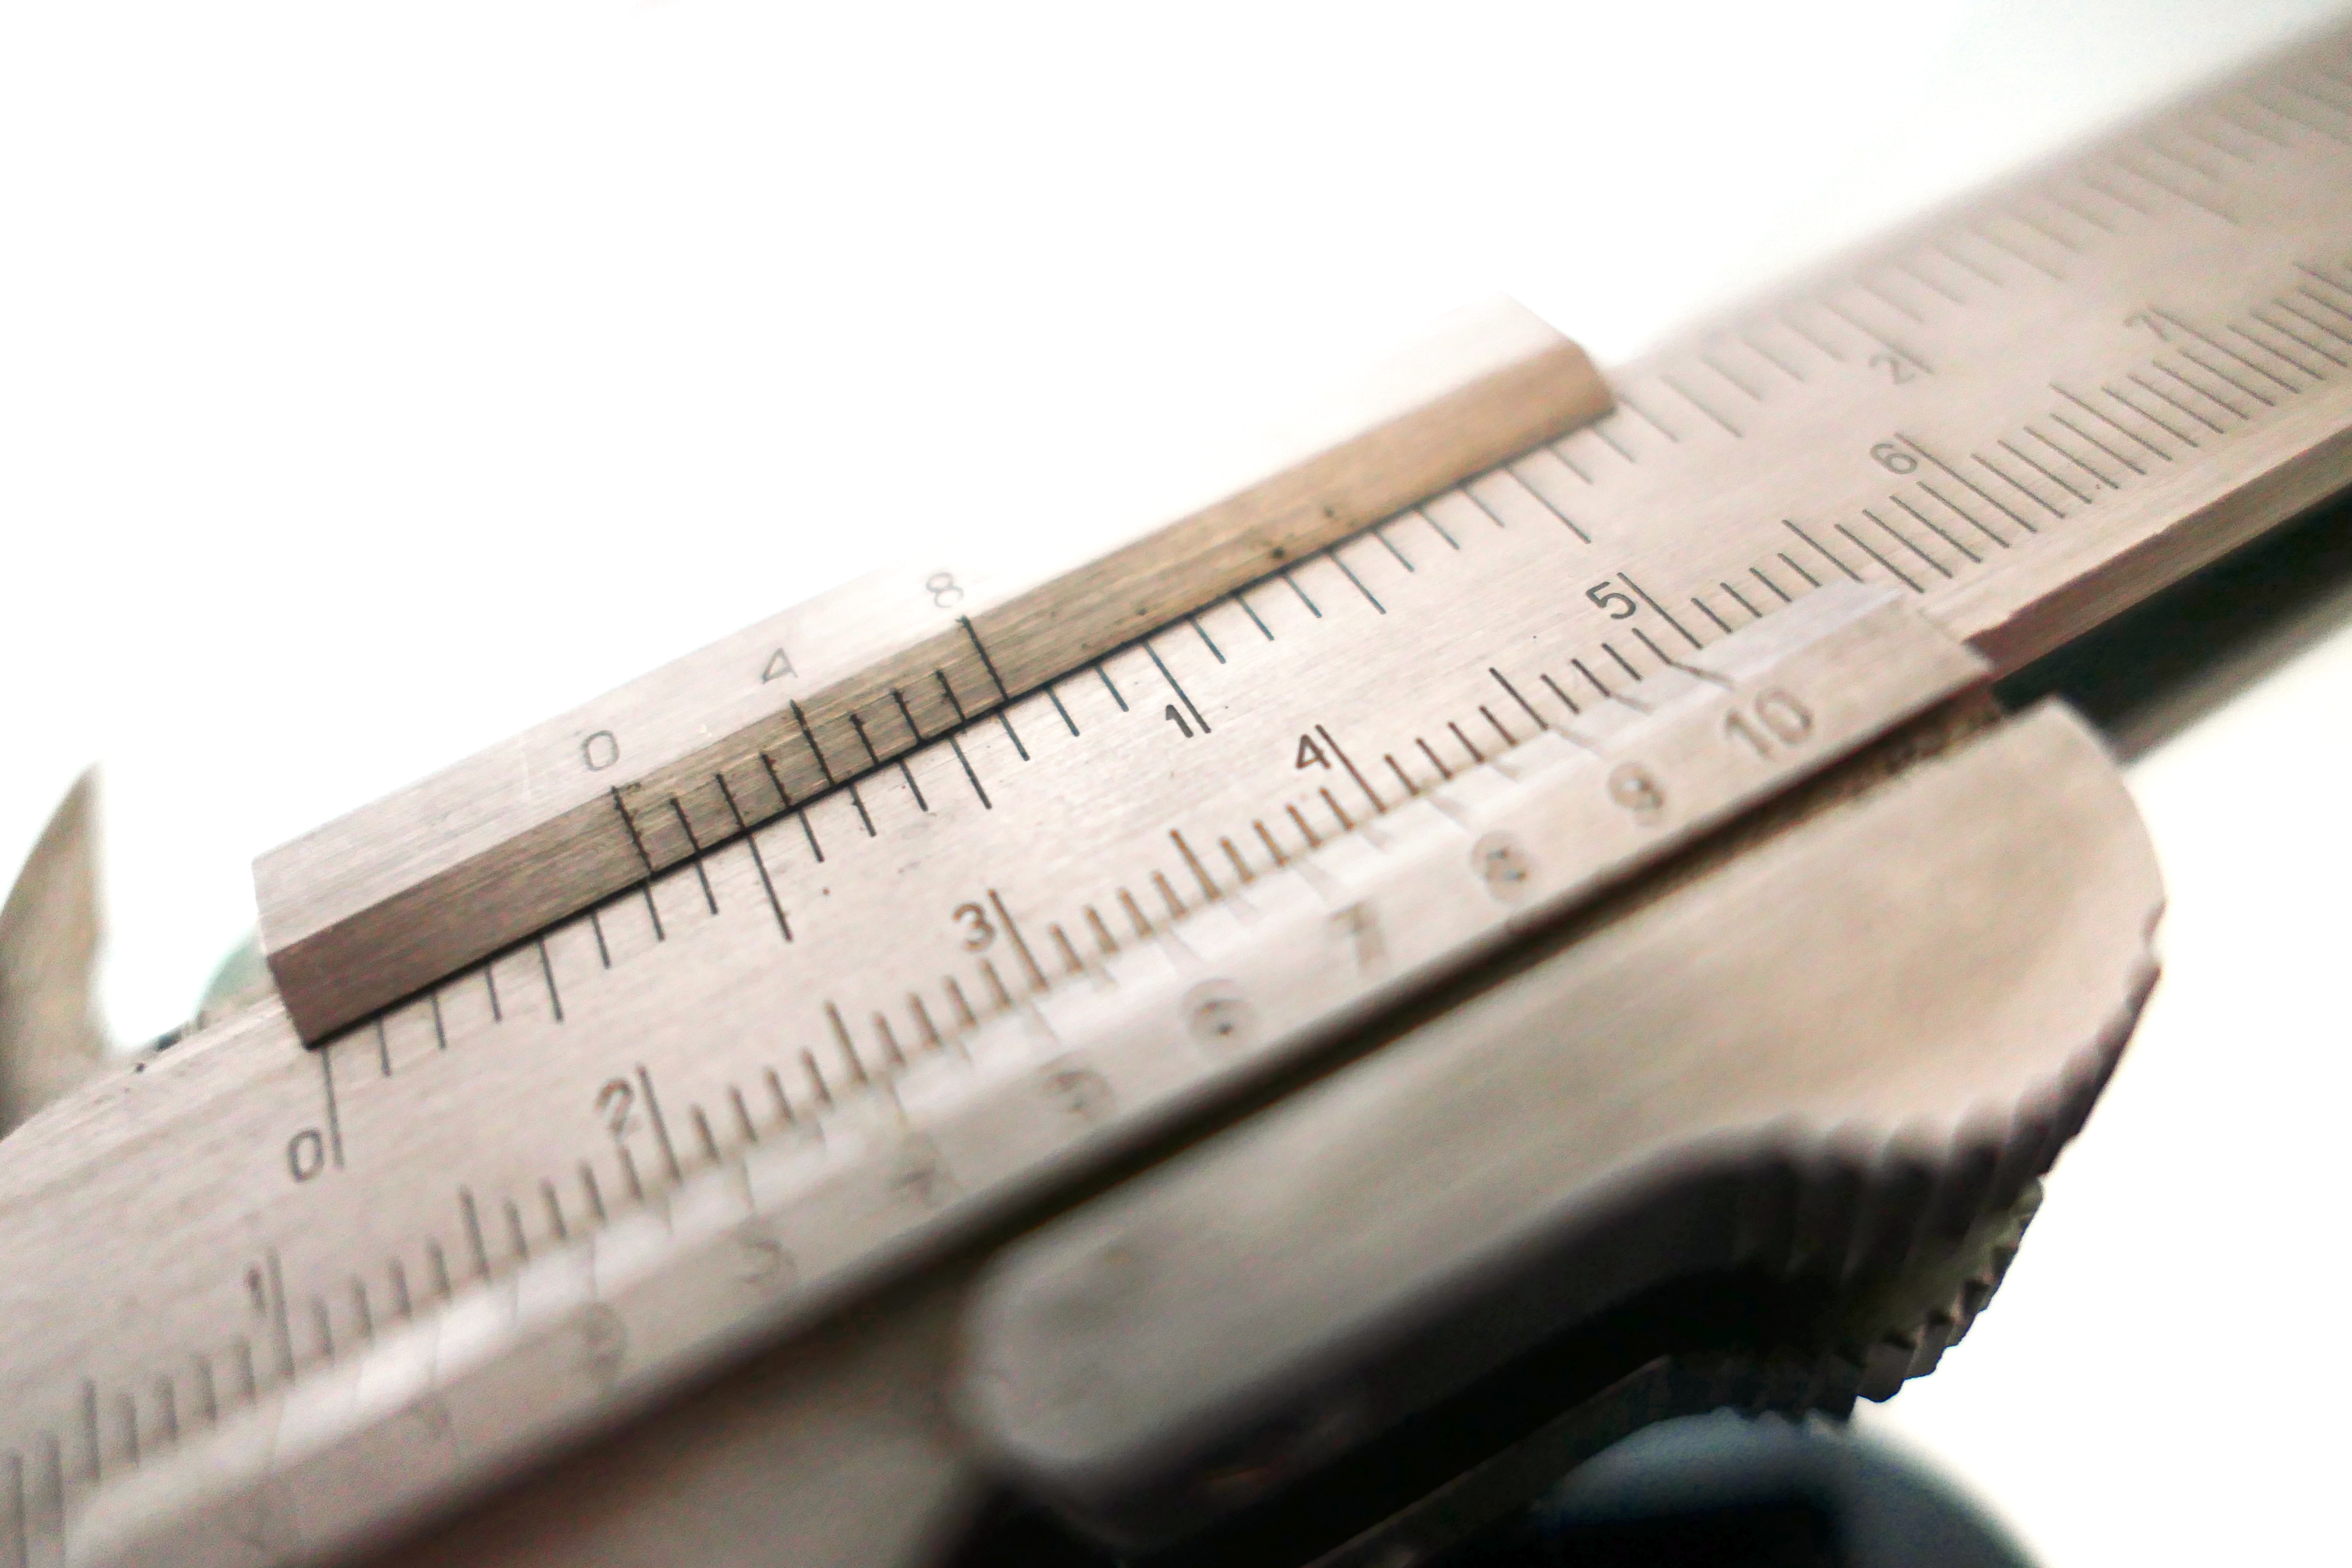
tool, metal, measure, craft, ruler, screw, thread, close up, precision, blade, count, centimeters, exactly, accuracy, metric, measuring instrument, rotary part, calliper, calipers